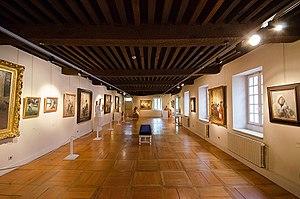
Une salle du musée Georges-Garret de Vesoul
Le musée Georges-Garret est un musée d'archéologie et des beaux-arts situé dans le quartier historique de Vesoul, dans la Haute-Saône.